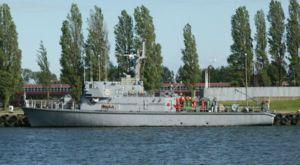
Un navire de guerre des mines est un navire de guerre utilisé dans des opérations navales dites de guerre des mines et conçu pour détecter, détruire ou mouiller des mines marines.